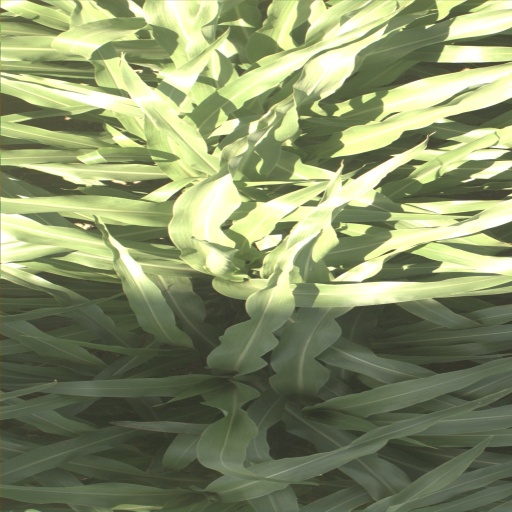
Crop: sorghum